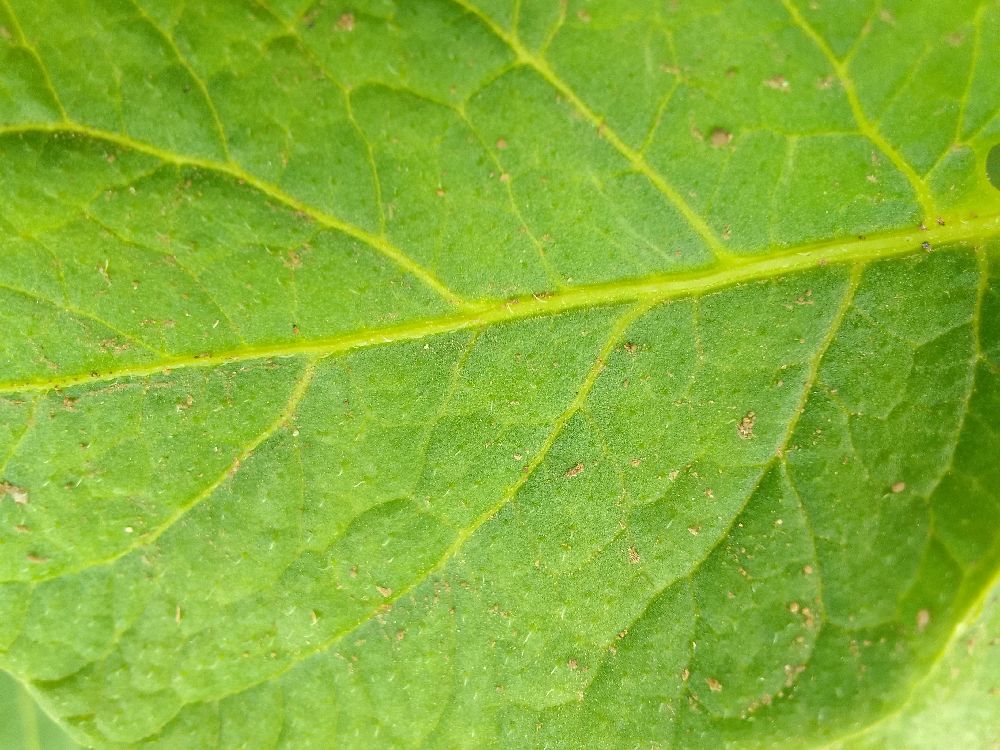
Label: Healthy